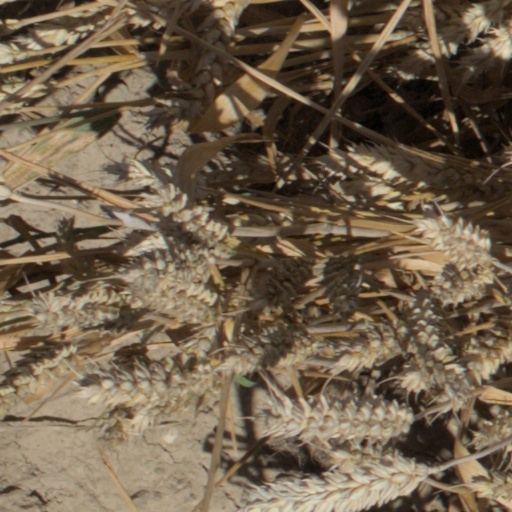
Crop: wheat